Università della Svizzera italiana

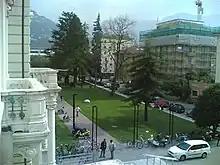
View from the main building

The "Aula Magna" is the university's convention hall and capable of seating around 400 people; it is used to host university conferences, speeches, and other public or private events; solely the entrance to the hall is visible above ground. South of the main building, the Central Services offices houses the Rectorate (as of September 1, 2016, until then the Presidency), the Institute for Italian Studies, and core units of the university such as the Media and Communication Service (press office), and the Research Service. Adjacent to the Rectorate building is the so-called "Blue building", formerly home to the Cantonal laboratory, and today occupied by a number of research institutes of the Faculty of Economics, with offices for faculty, PhD students, assistants, and related administrative staff.